Cal Ripken Jr. Baseball

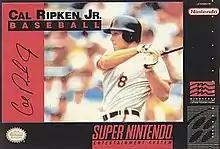
North American Super NES cover art

Cal Ripken Jr. Baseball is a sports video game released in 1992 by Mindscape for the Sega Genesis and Super Nintendo Entertainment System. It was a port of "" for home computers.